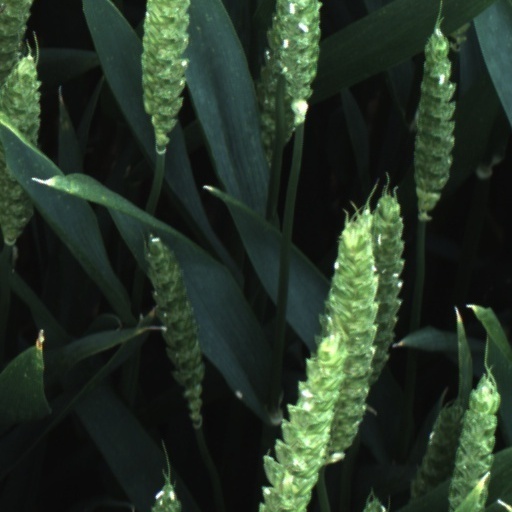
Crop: wheat